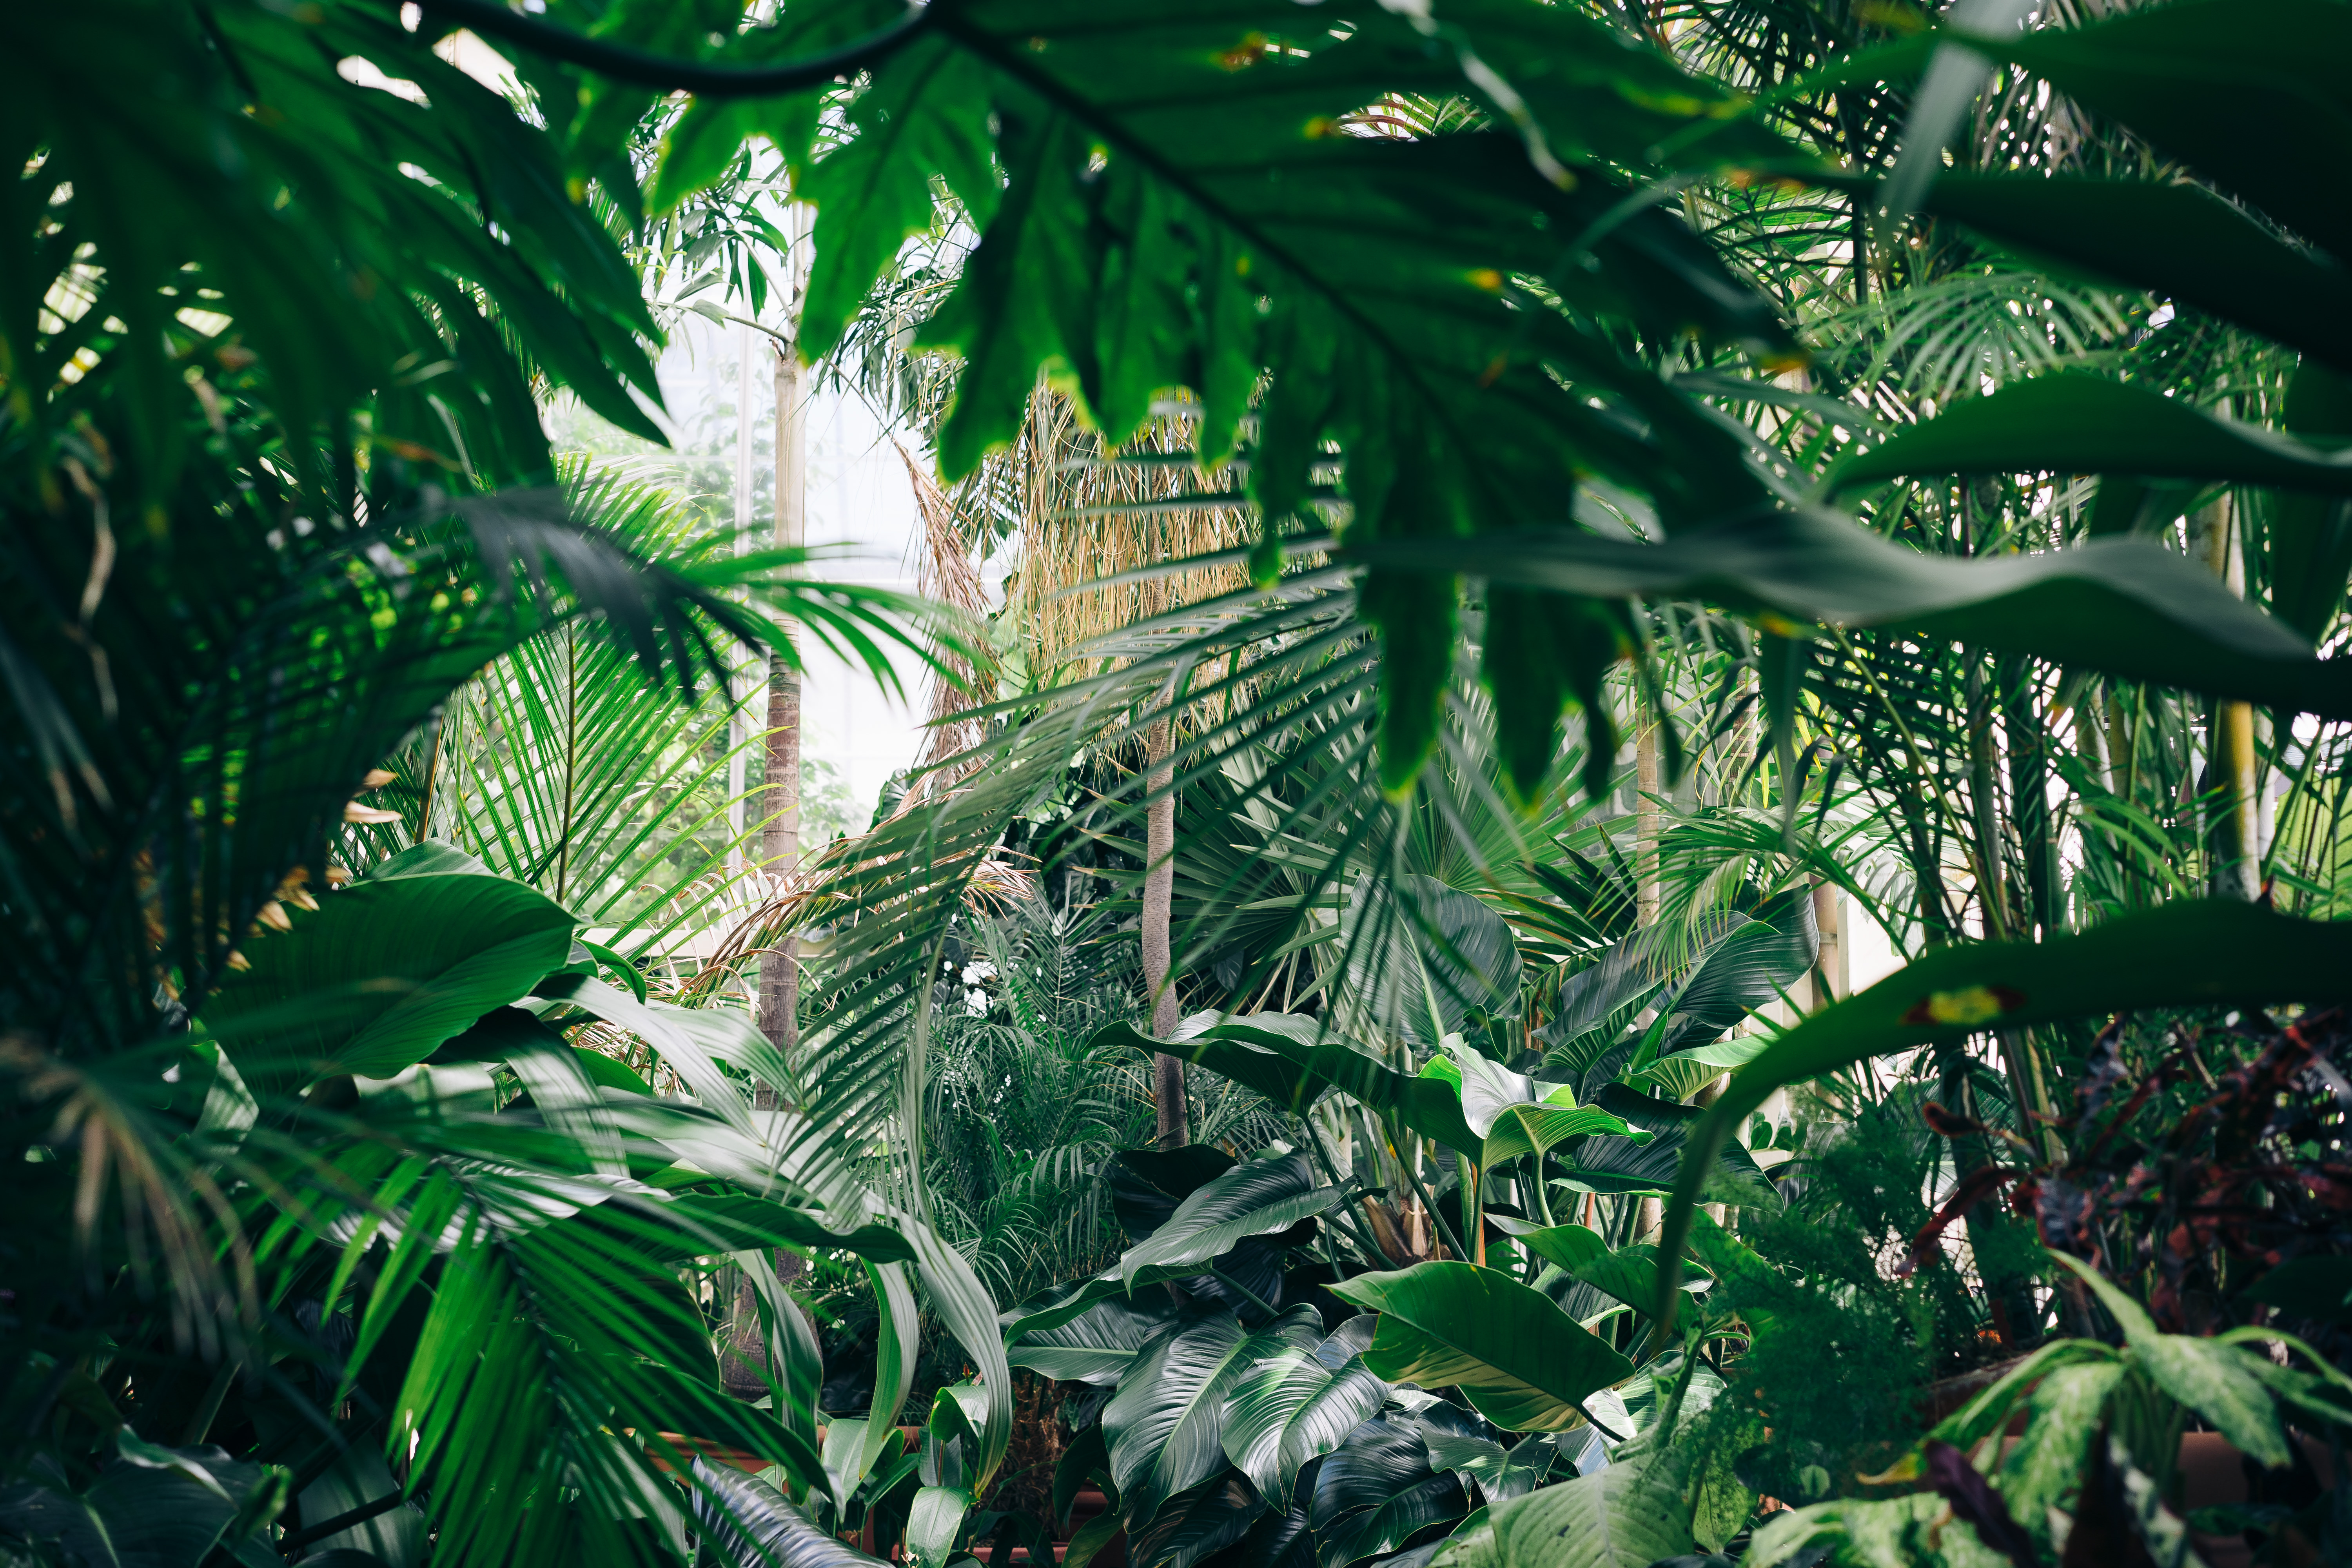
tree, nature, forest, wilderness, branch, plant, sunlight, leaf, flower, environment, green, jungle, natural, botany, garden, flora, fauna, plants, trees, leaves, vegetation, rainforest, habitat, tropics, tropical rainforest, natural environment, land plant, arecales